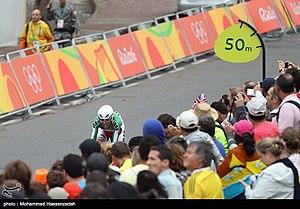
Contre-la-montre masculin de cyclisme sur route aux Jeux olympiques d'été de 2016